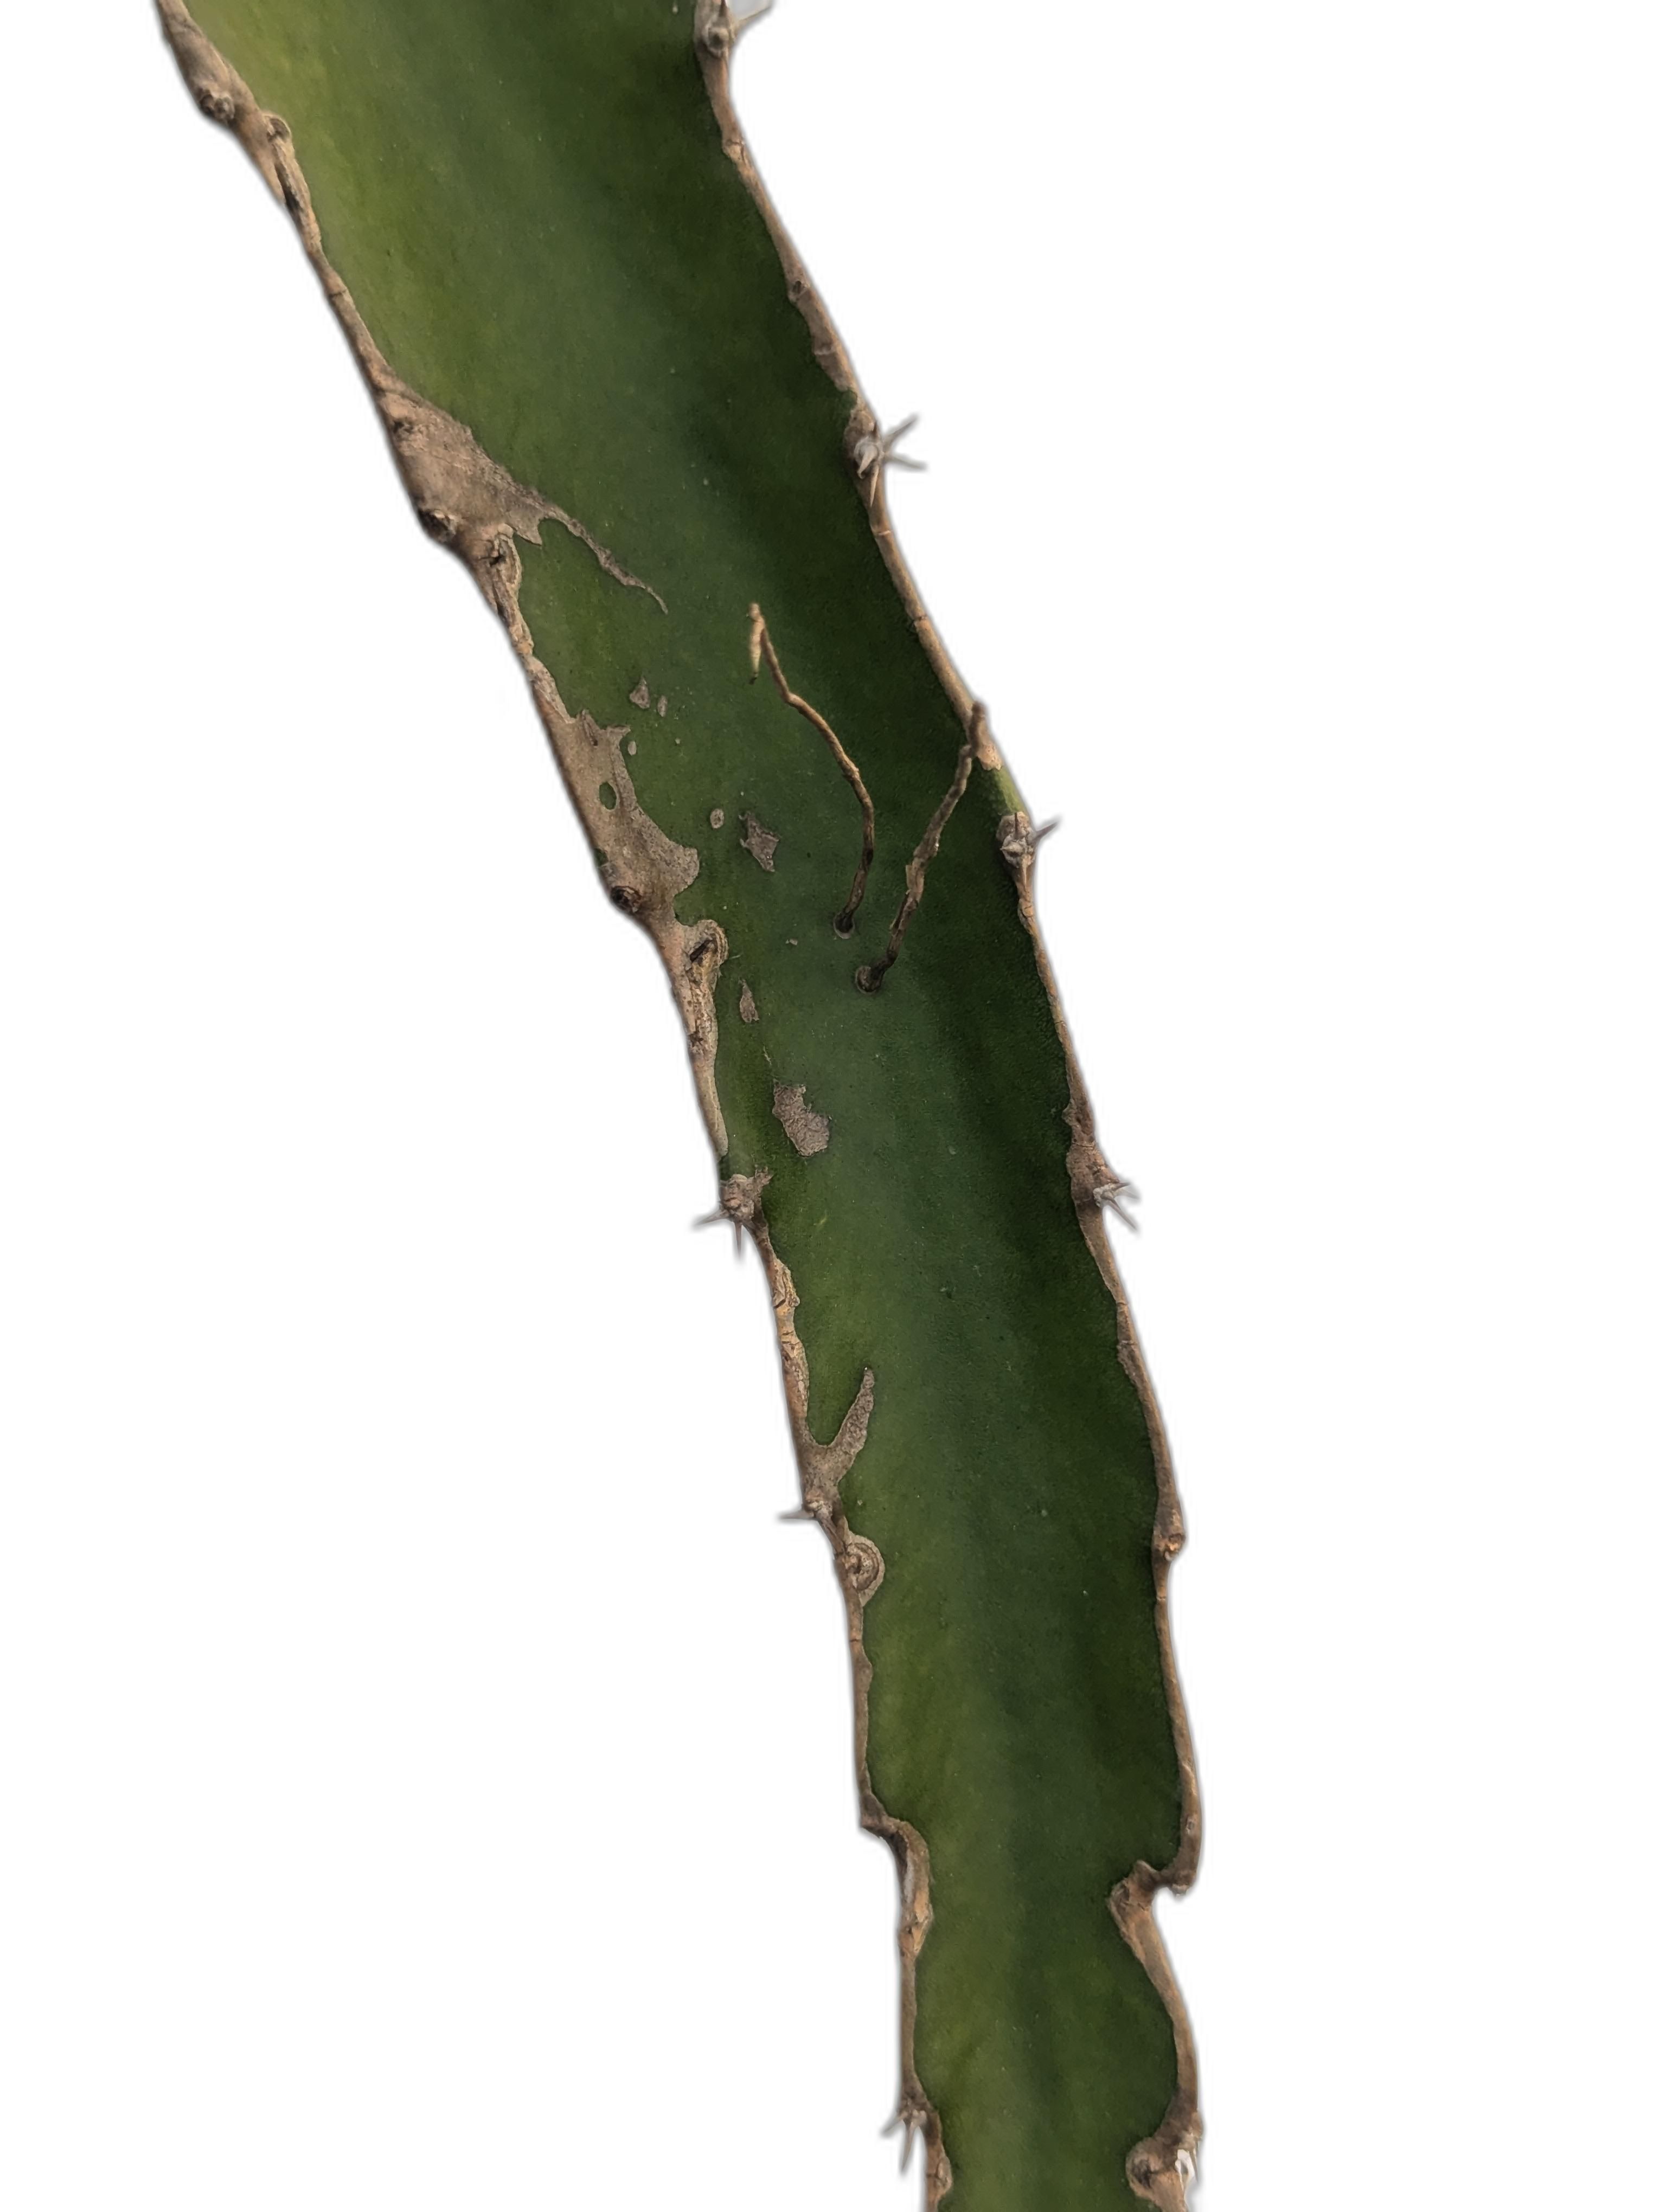
Label: Good leaf